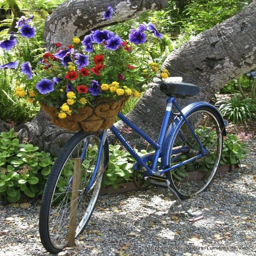
flowers in the basket on a blue bike